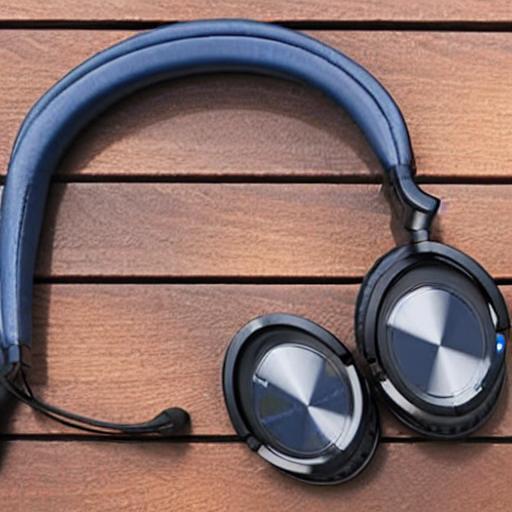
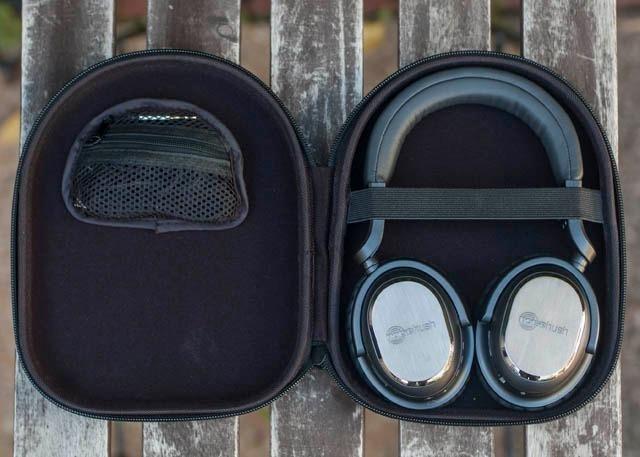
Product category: headphones
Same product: no